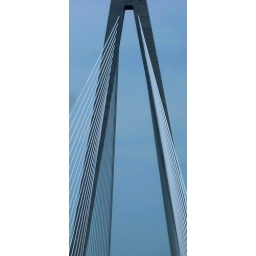
crossing under the towers of a bridge